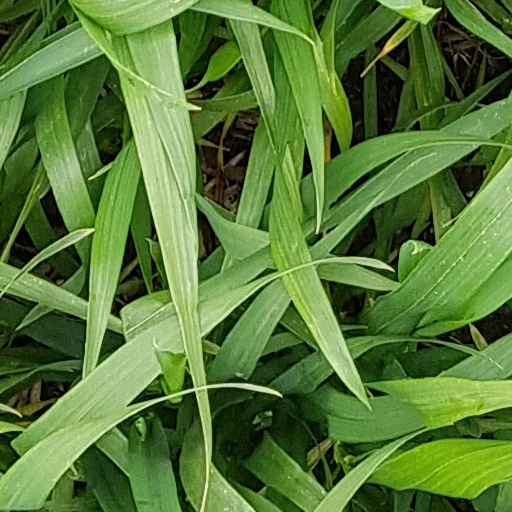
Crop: wheat